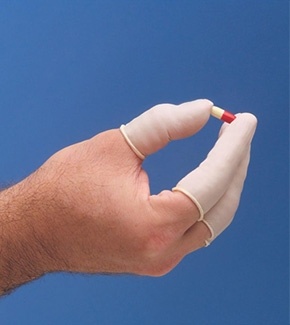
Finger Cot 2-3/4 Inch Length Powder Free Nitrile NonSterile
Brand: Fisher Scientific
Finger Cot 2-3/4 Inch Length Powder-Free Nitrile Non-Sterile Our Finger Cot, measuring 2-3/4 inches in length, offers a versatile and durable solution for hand protection. Made from high-quality nitrile, it ensures a secure fit and comfort while providing excellent resistance to punctures, tears, and chemicals. This powder-free design is perfect for individuals with sensitive skin or those seeking a non-irritating alternative. Features: Rolled Edge: Easy to wear and secure, the rolled edge provides a snug fit and prevents slipping. Anti-Static: Ideal for sensitive tasks, this finger cot helps reduce static buildup, making it perfect for electronics handling and precision work. Powder-Free: A hypoallergenic choice that prevents skin irritation, offering a safe and comfortable option for extended use. Non-Sterile: Suitable for a wide range of general-purpose applications where sterility is not required. Perfect for healthcare professionals, technicians, and crafters, this finger cot is a reliable tool for maintaining hygiene and protecting fingers during a variety of tasks.
Category: Business & Industrial > Medical > Medical Supplies > Finger Cots